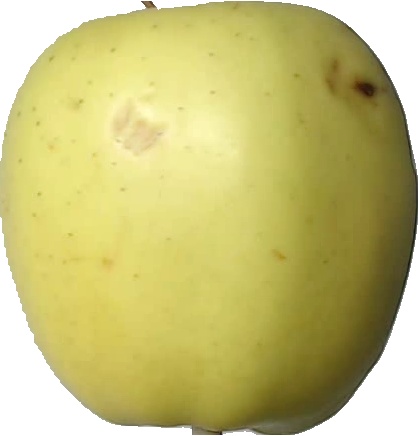
Label: apple_golden_2